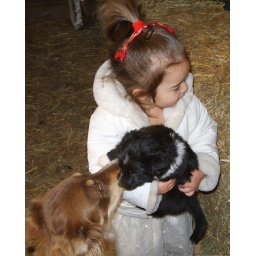
She was thrilled to see all those cute border collies in Kimberz barn